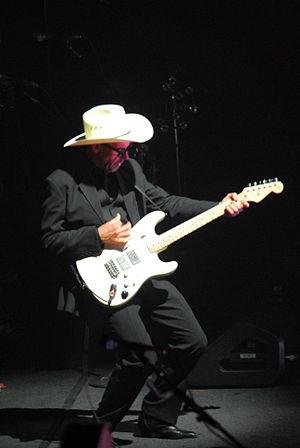
Andrew Fairweather-Low, né le 2 août 1948 à Cardiff, est un guitariste gallois, auteur-compositeur et interprète.